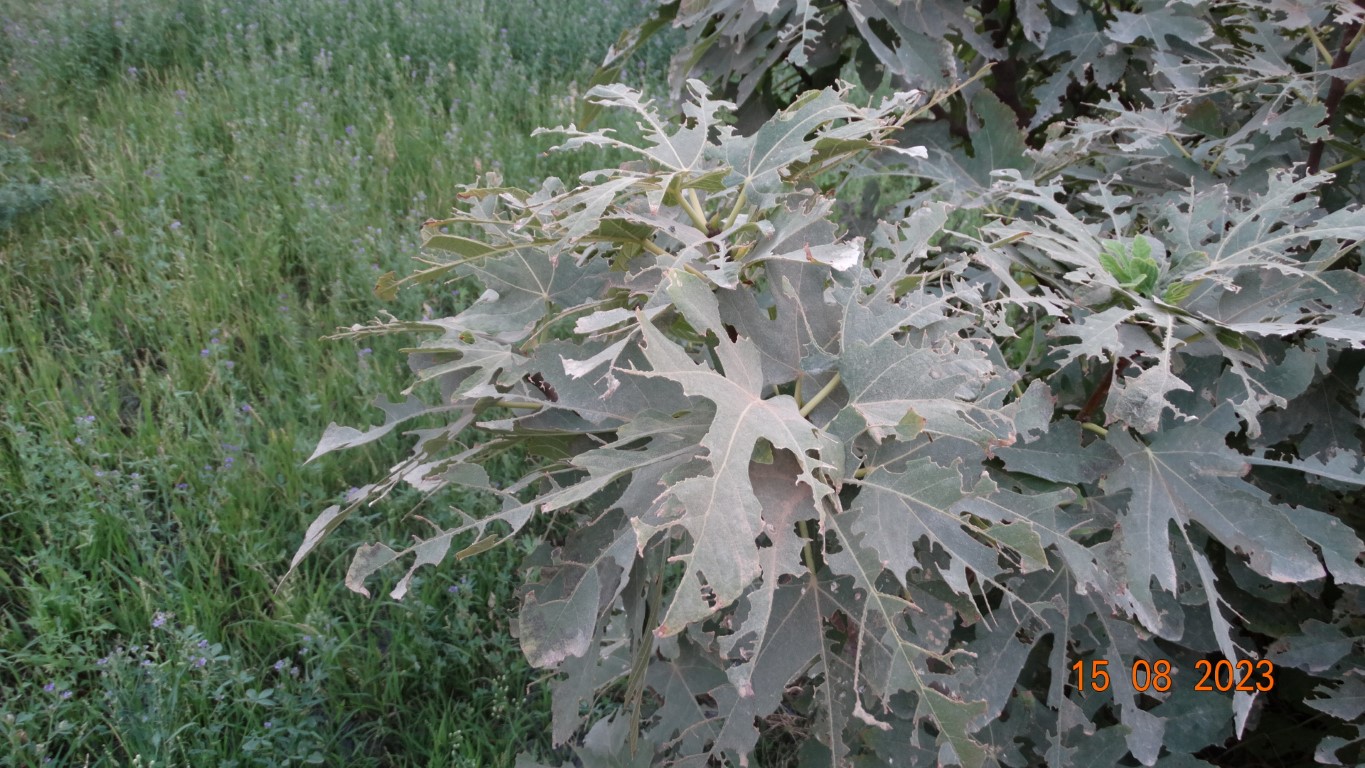
Label: infected